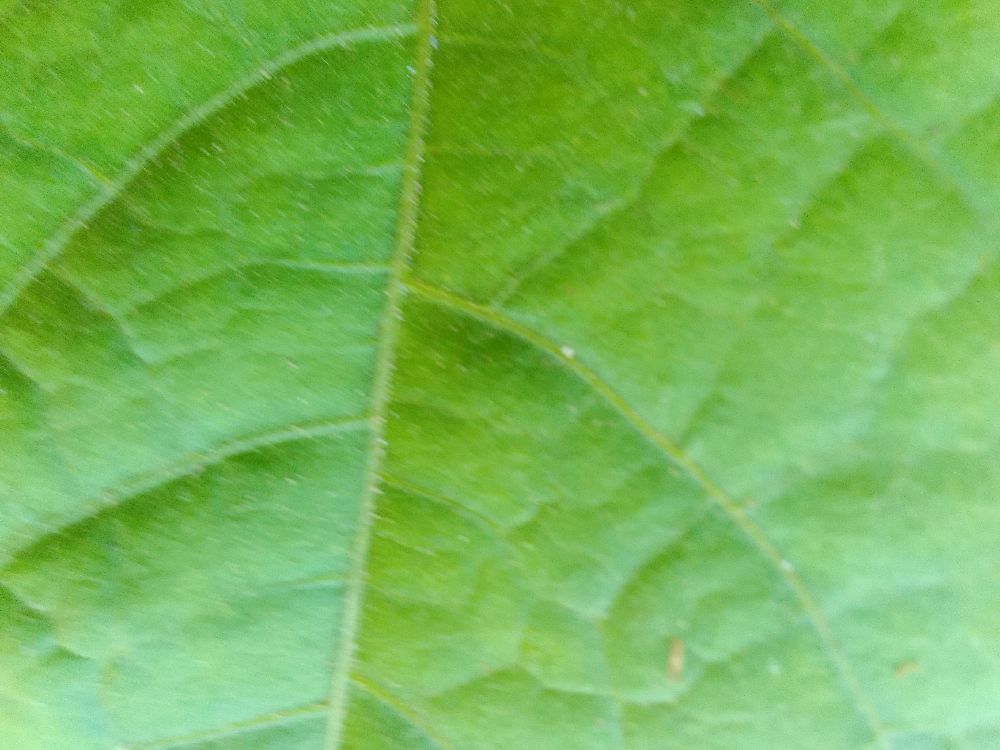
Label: healthy